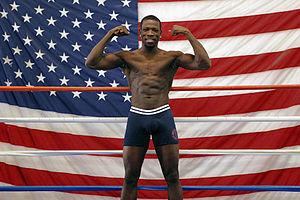
Edison Miranda est un boxeur colombien né le 7 janvier 1981 à Buenaventura.